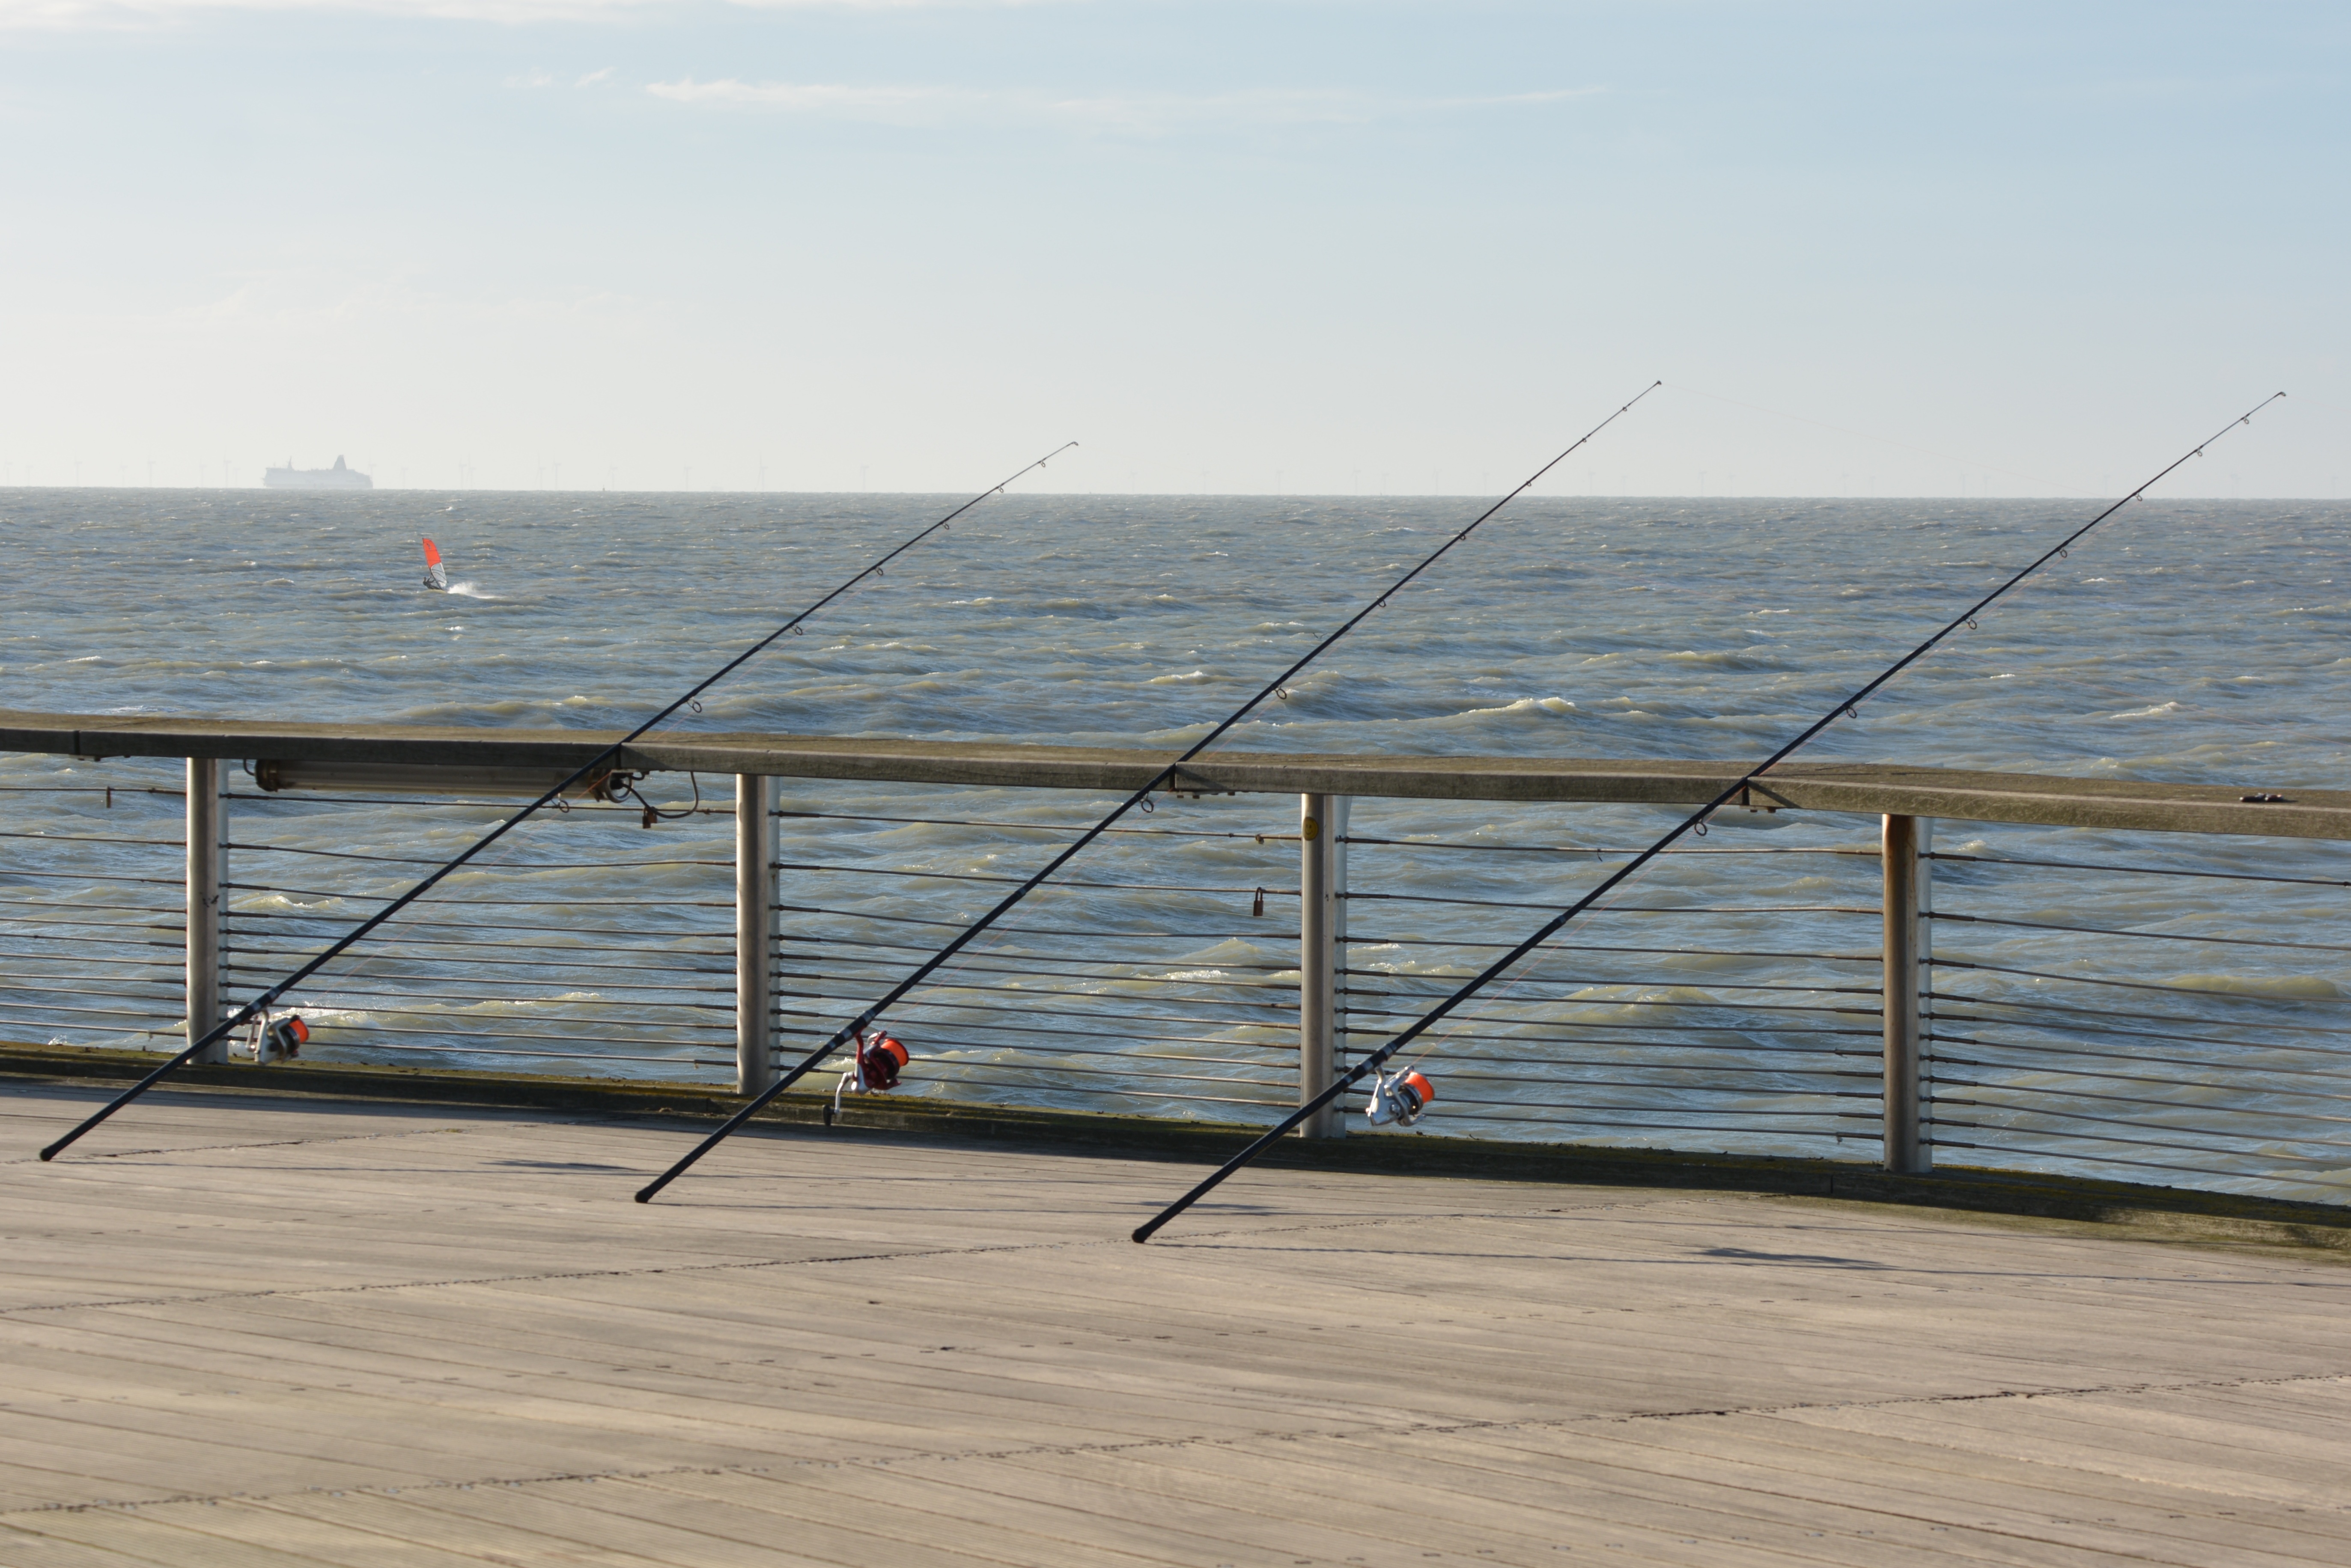
sea, coast, water, dock, pier, vehicle, mast, bay, fish, fishing rods, salazar